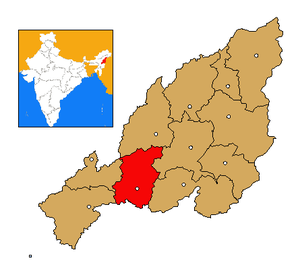
Kohima (distrikt)
Kohima distrikt
Kohima er et distrikt i den indiske delstat Nagaland. Distriktets hovedstad er Kohima.